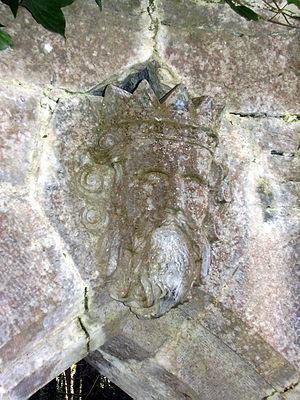
Ruaidrí mac Toirdelbach Ua Conchobair roi de Connacht Ard rí Érenn